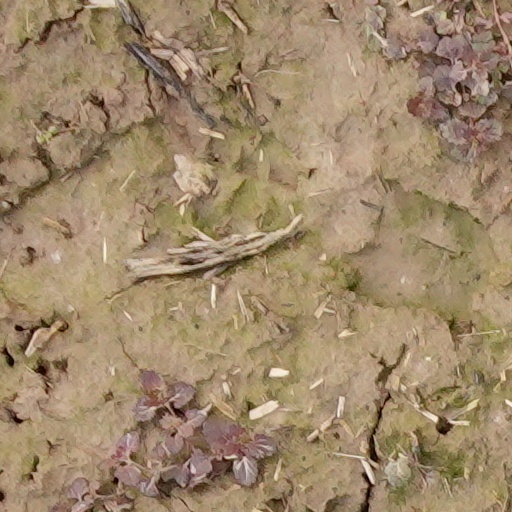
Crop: wheat